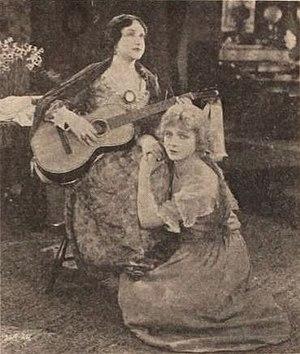
A Wise Fool est un film américain réalisé par George Melford et sorti en 1921.